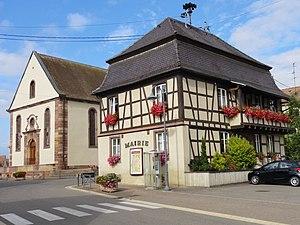
Alsace, Bas-Rhin, Wingersheim, Église Saint-Nicolas (PA00085242, IA67009255).Mairie (XVIIIe), ancienne ferme, 1 rue de la Première-Armée. This building is indexed in the Base Mérimée, a database of architectural heritage maintained by the French Ministry of Culture,
Wingersheim les Quatre Bans est, depuis le 1ᵉʳ janvier 2016, une commune nouvelle française située dans le département du Bas-Rhin en région Grand Est. Elle est issue du regroupement des quatre communes de Hohatzenheim, Gingsheim, Mittelhausen et Wingersheim.
Wingersheim est un ancien village de la plaine d'Alsace située à 17,5 km au nord-ouest de Strasbourg dans le département du Bas-Rhin, en région Grand Est.